Describe the emotion expressed in this image:  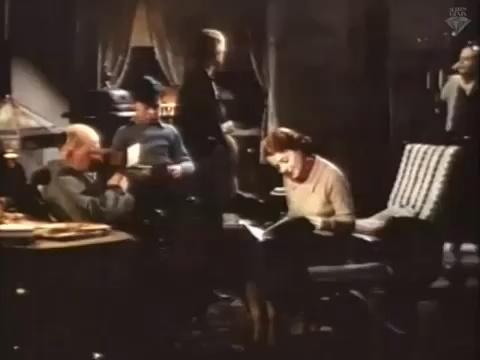
This person displays Fear, valence and arousal with high intensity.